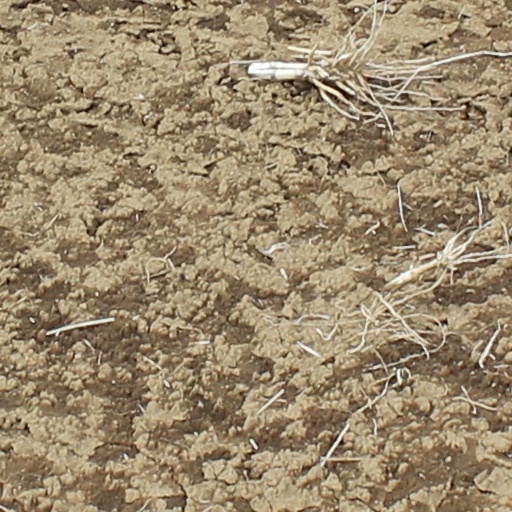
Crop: wheat